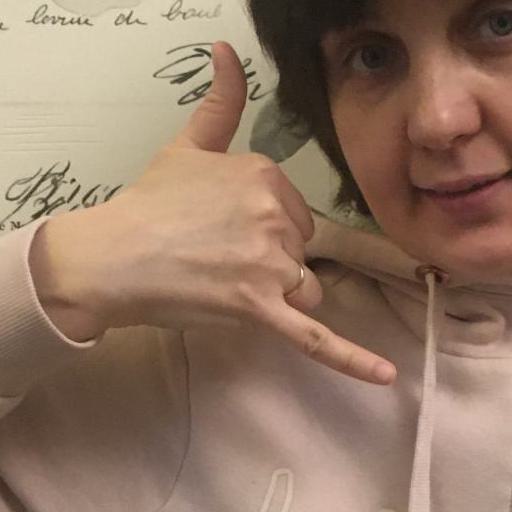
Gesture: call